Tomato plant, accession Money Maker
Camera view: horizontal (90 deg, fisheye); turntable rotation: 0 degrees
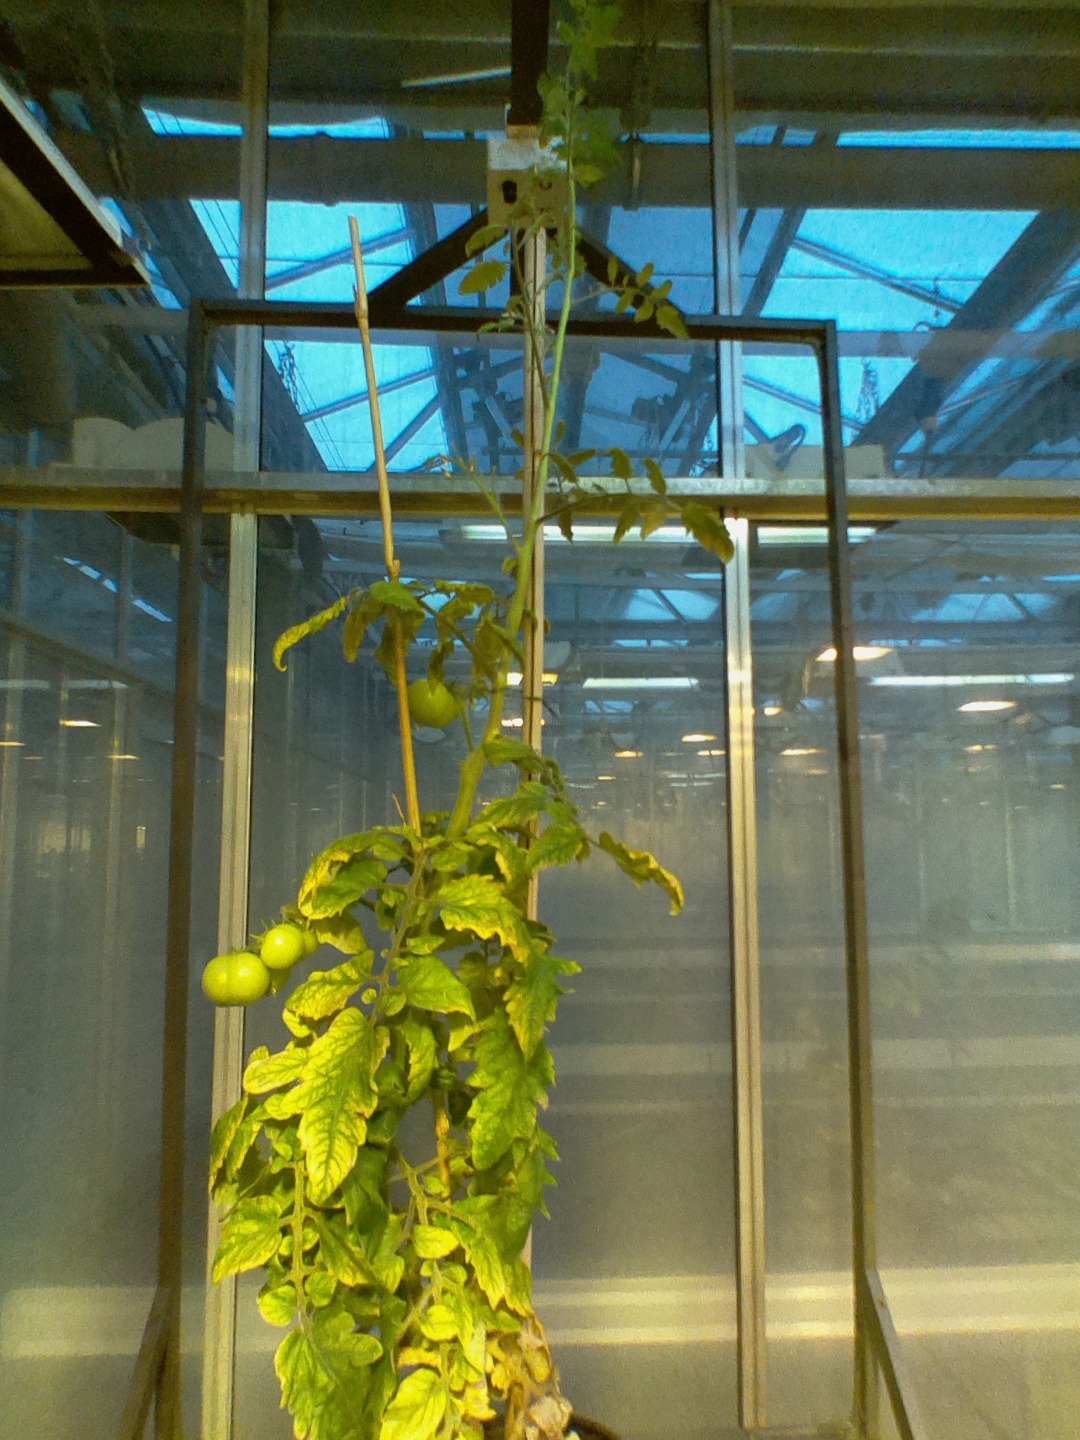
BBCH growth stage 80: fruits start showing typical ripe color (orange -> red)